Cronulla

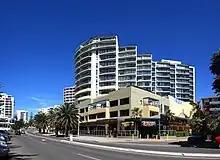
Northies Hotel

After the Illawarra railway line was built to Sutherland in 1885, the area became popular for picnics and swimming. Steam trams operated between Cronulla and Sutherland from 1911. Many regulars rented beach houses at Cronulla every year for school holidays. The Oriental Hotel was built by Captain Spingall in 1888, on the present site of apartments behind the North Cronulla Hotel. The Cecil Hotel was located on the foreshore of South Cronulla and the Ritz Café was popular with holiday-makers. The Cecil Apartments were built on the former site of this hotel. The steam trams were replaced by the Cronulla branch of the Illawarra railway line when it opened in 1939.